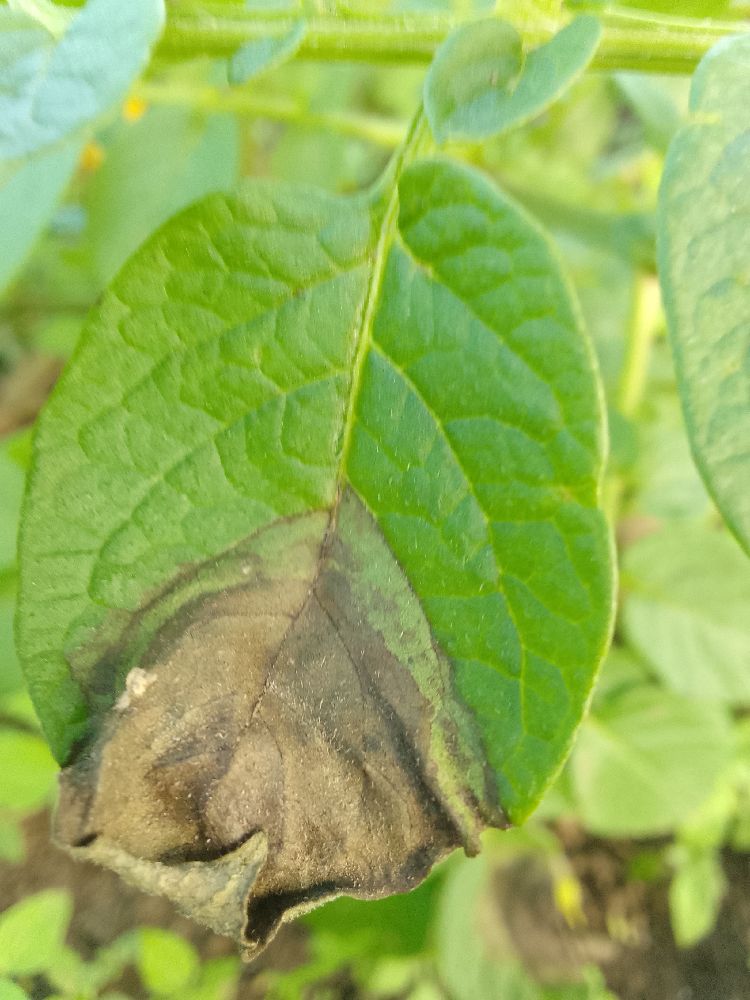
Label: Late blight